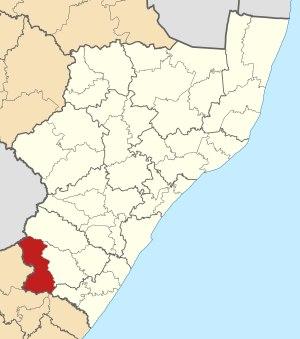
Kokstad est une ville d'Afrique du Sud située dans le KwaZulu-Natal. Elle porte le nom du chef griqua Adam Kok III, qui avait fondé en ce lieu le East Griqualand sur les pentes des montagnes de Drakensberg à 1 302 m d'altitude.